Adam Wonus

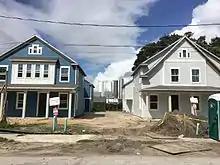
An example Adam Wonus development project (front to back duplex model)

Adam Wonus was born in Ohio and now resides in Orlando, Florida. He graduated from Ohio University. He is a real estate developer and is known for his redevelopment of the Milk District in Orlando, Florida. He is the largest landlord in the Milk District, the eastern central district just north of downtown Orlando. The Milk District is famous for the T.G. Lee Milk plant that was established in 1925. According to the Orlando Sentinel, he has built over 60 townhouse units in the downtown Orlando area. He has been interviewed on Fox News Orlando, The Orlando Sentinel as well as NPR. Wonus's property management company Atrium Management was also awarded the Community Impact honor in the Orlando Business Journal's 2017 Residential Real Estate Awards for the Milk District revitalization efforts.